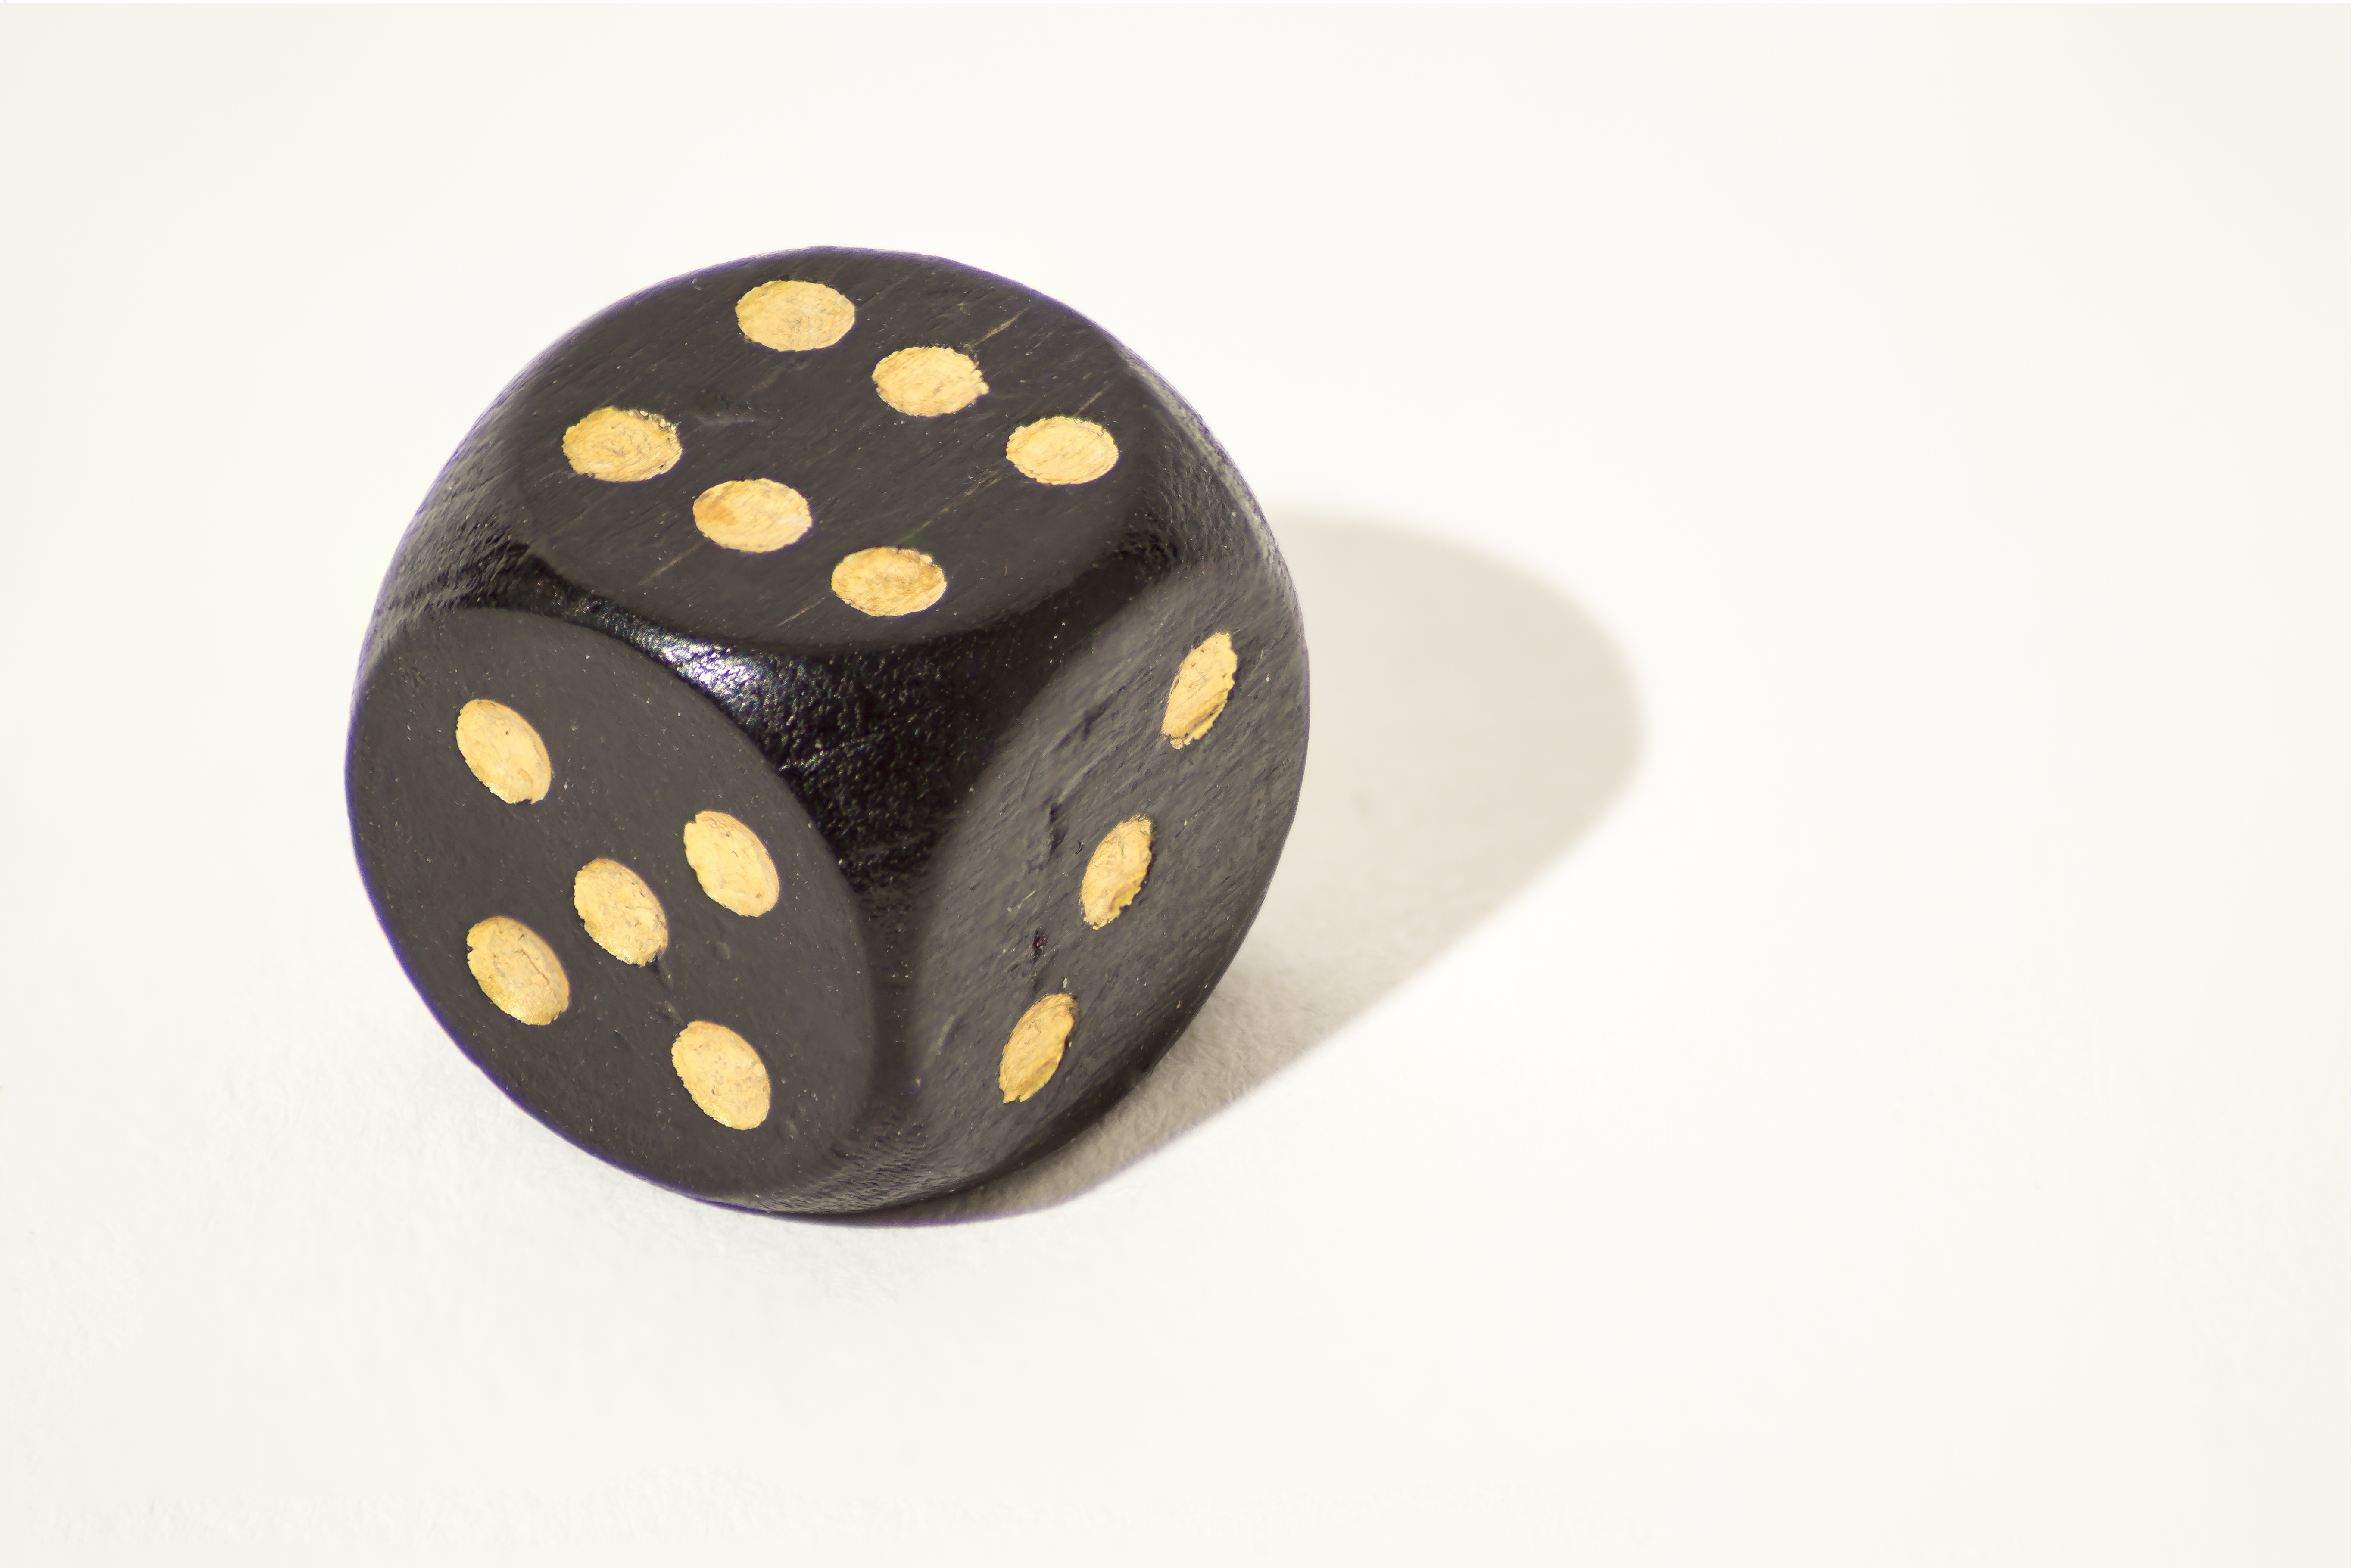
recreation, board game, gamble, sports, cube, games, gaming, dice, dice game, indoor games and sports, tabletop game